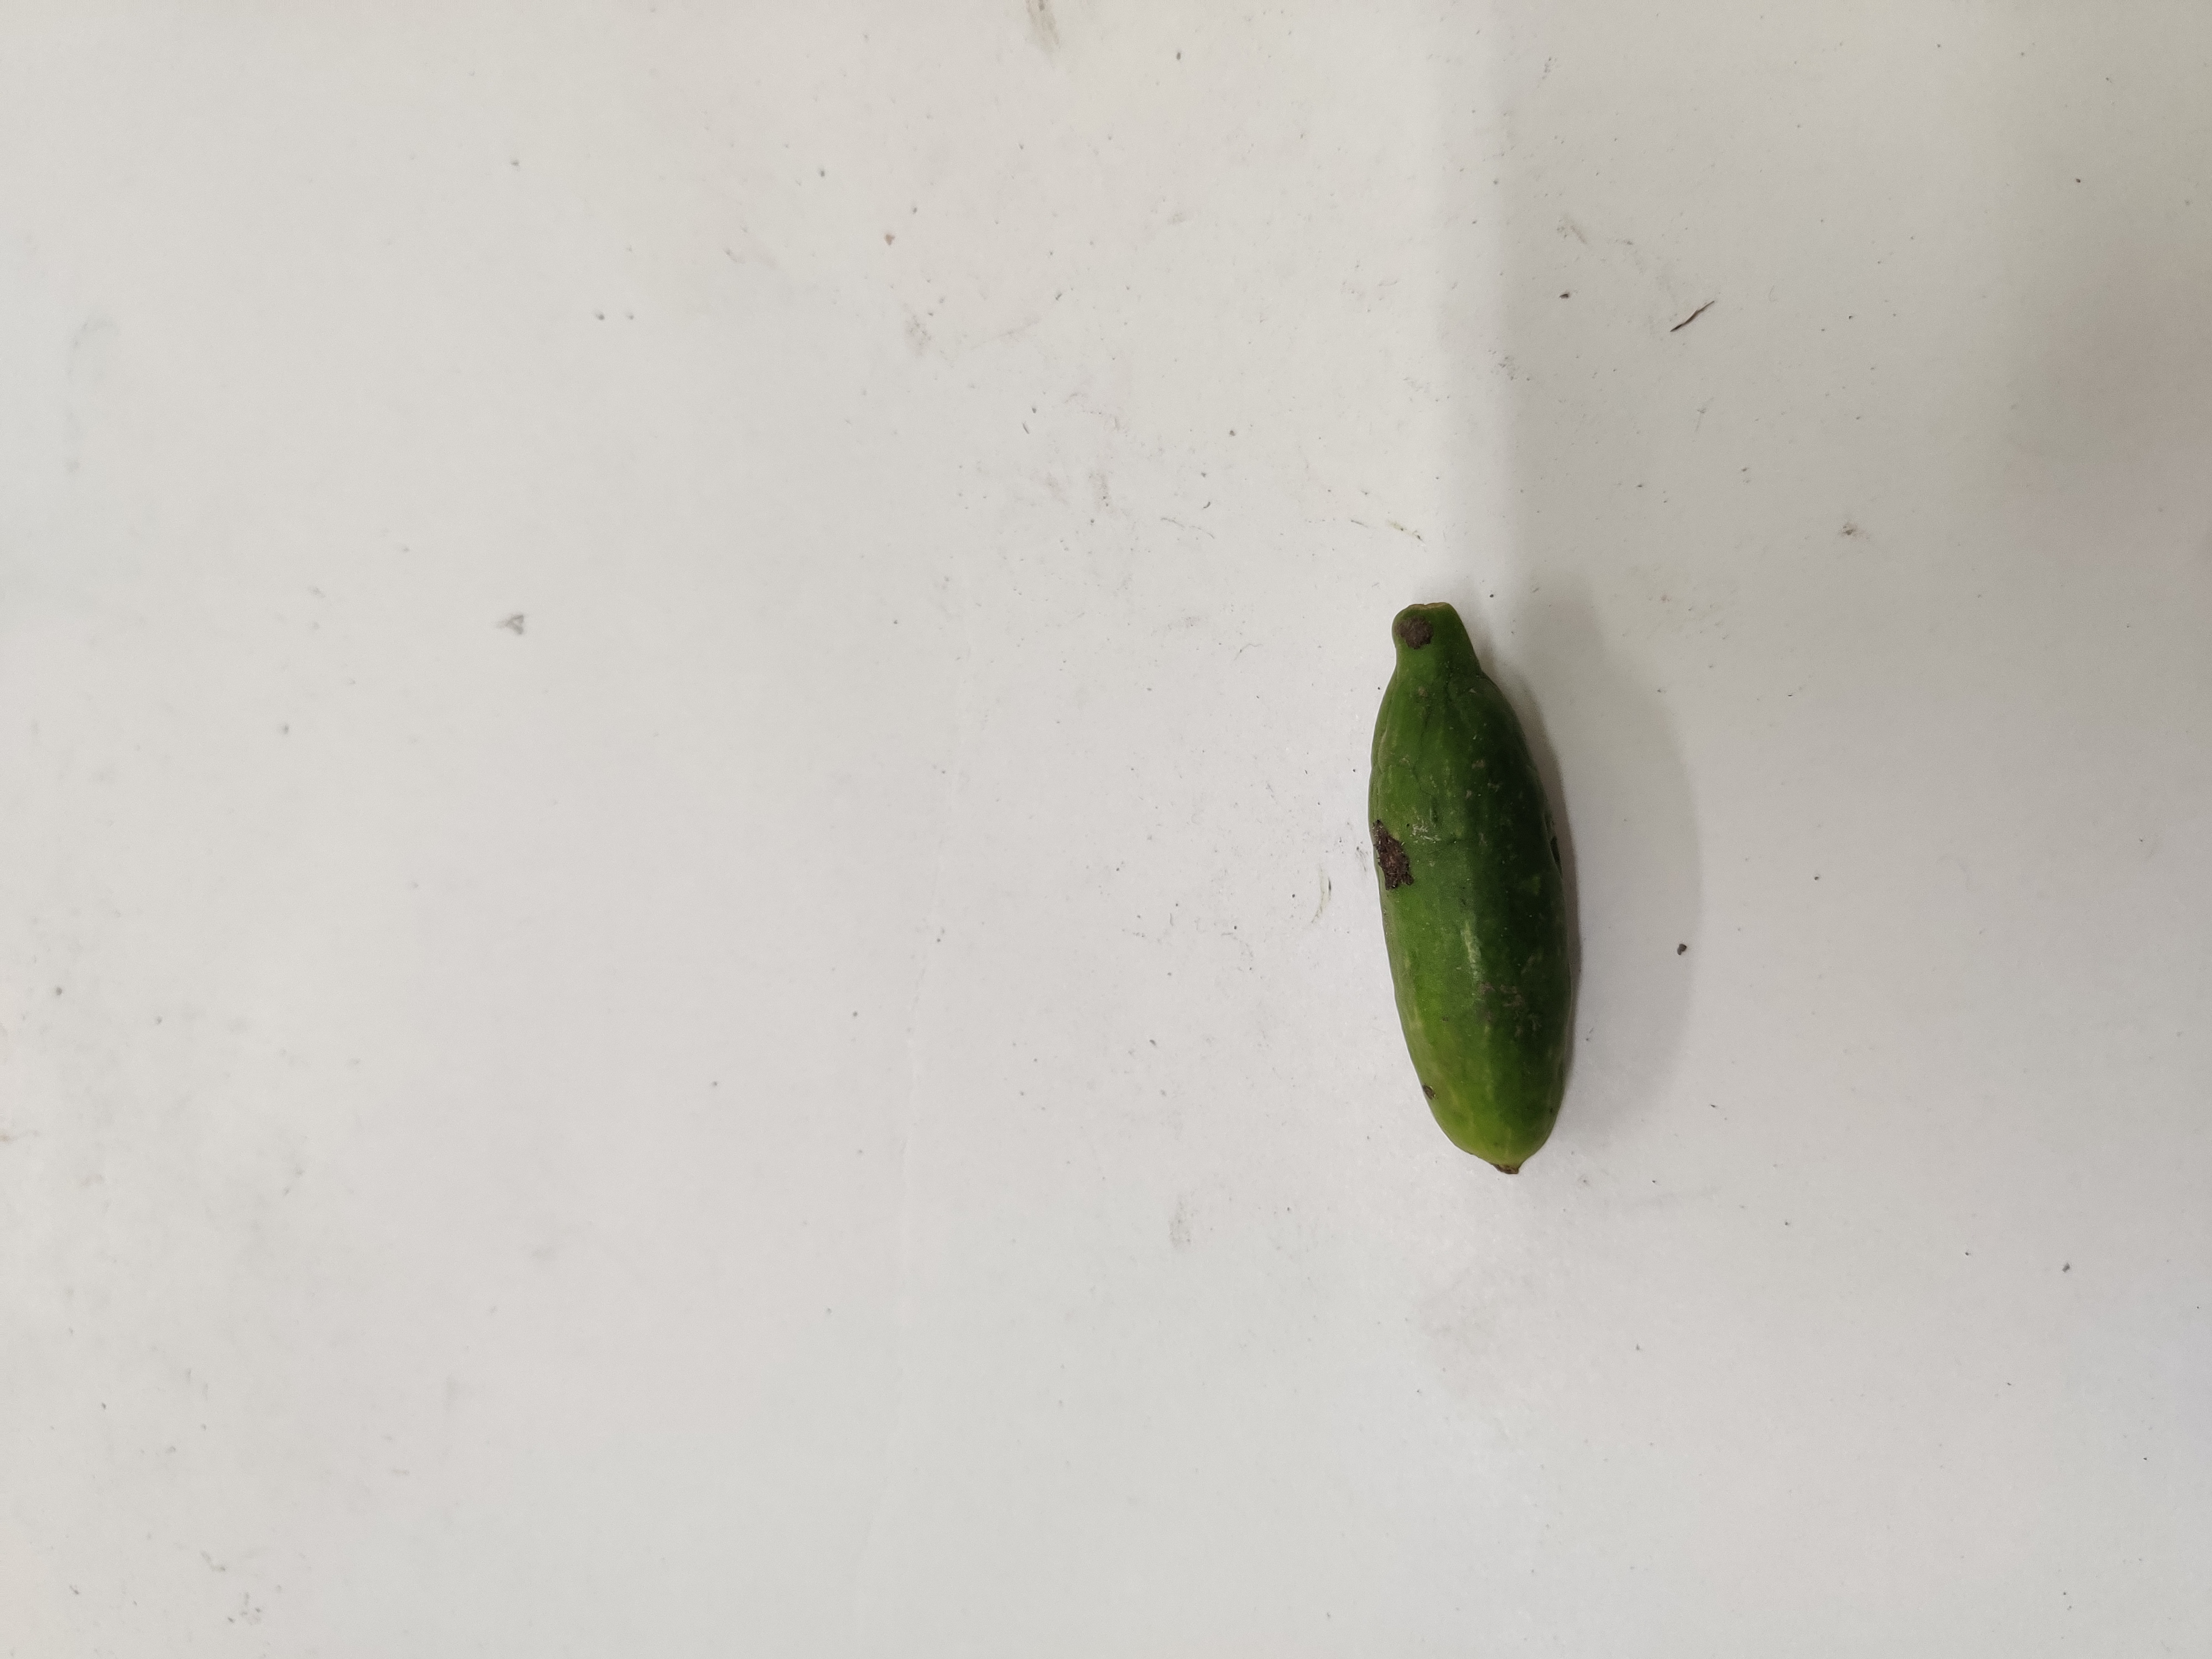
Crop: Ivy Gourd
Condition: Damaged